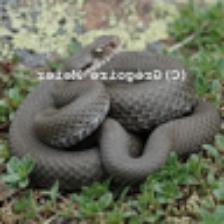
Label: NonHuman